Mark Universe

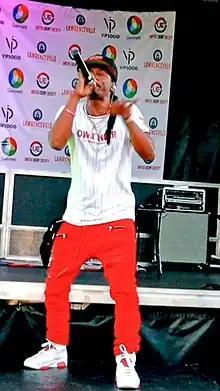

Daemar Montrez Williams known professionally as MARK Universe, is an American songwriter, musician, and producer from Mobile, Alabama. In December 2017 he was a finalist in the IGNITE URBAN National Finals.